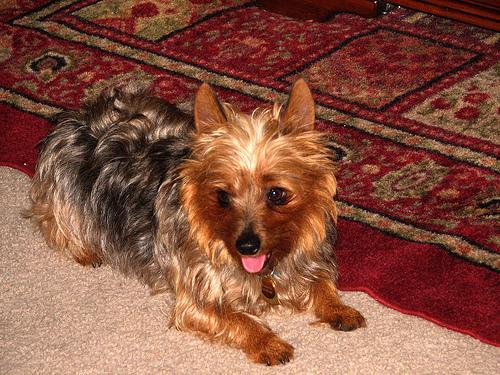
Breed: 231-n000081-silky_terrier